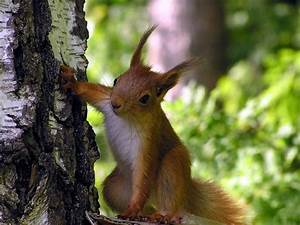
Label: scoiattolo